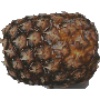
Label: pineapple